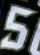
Number: 5